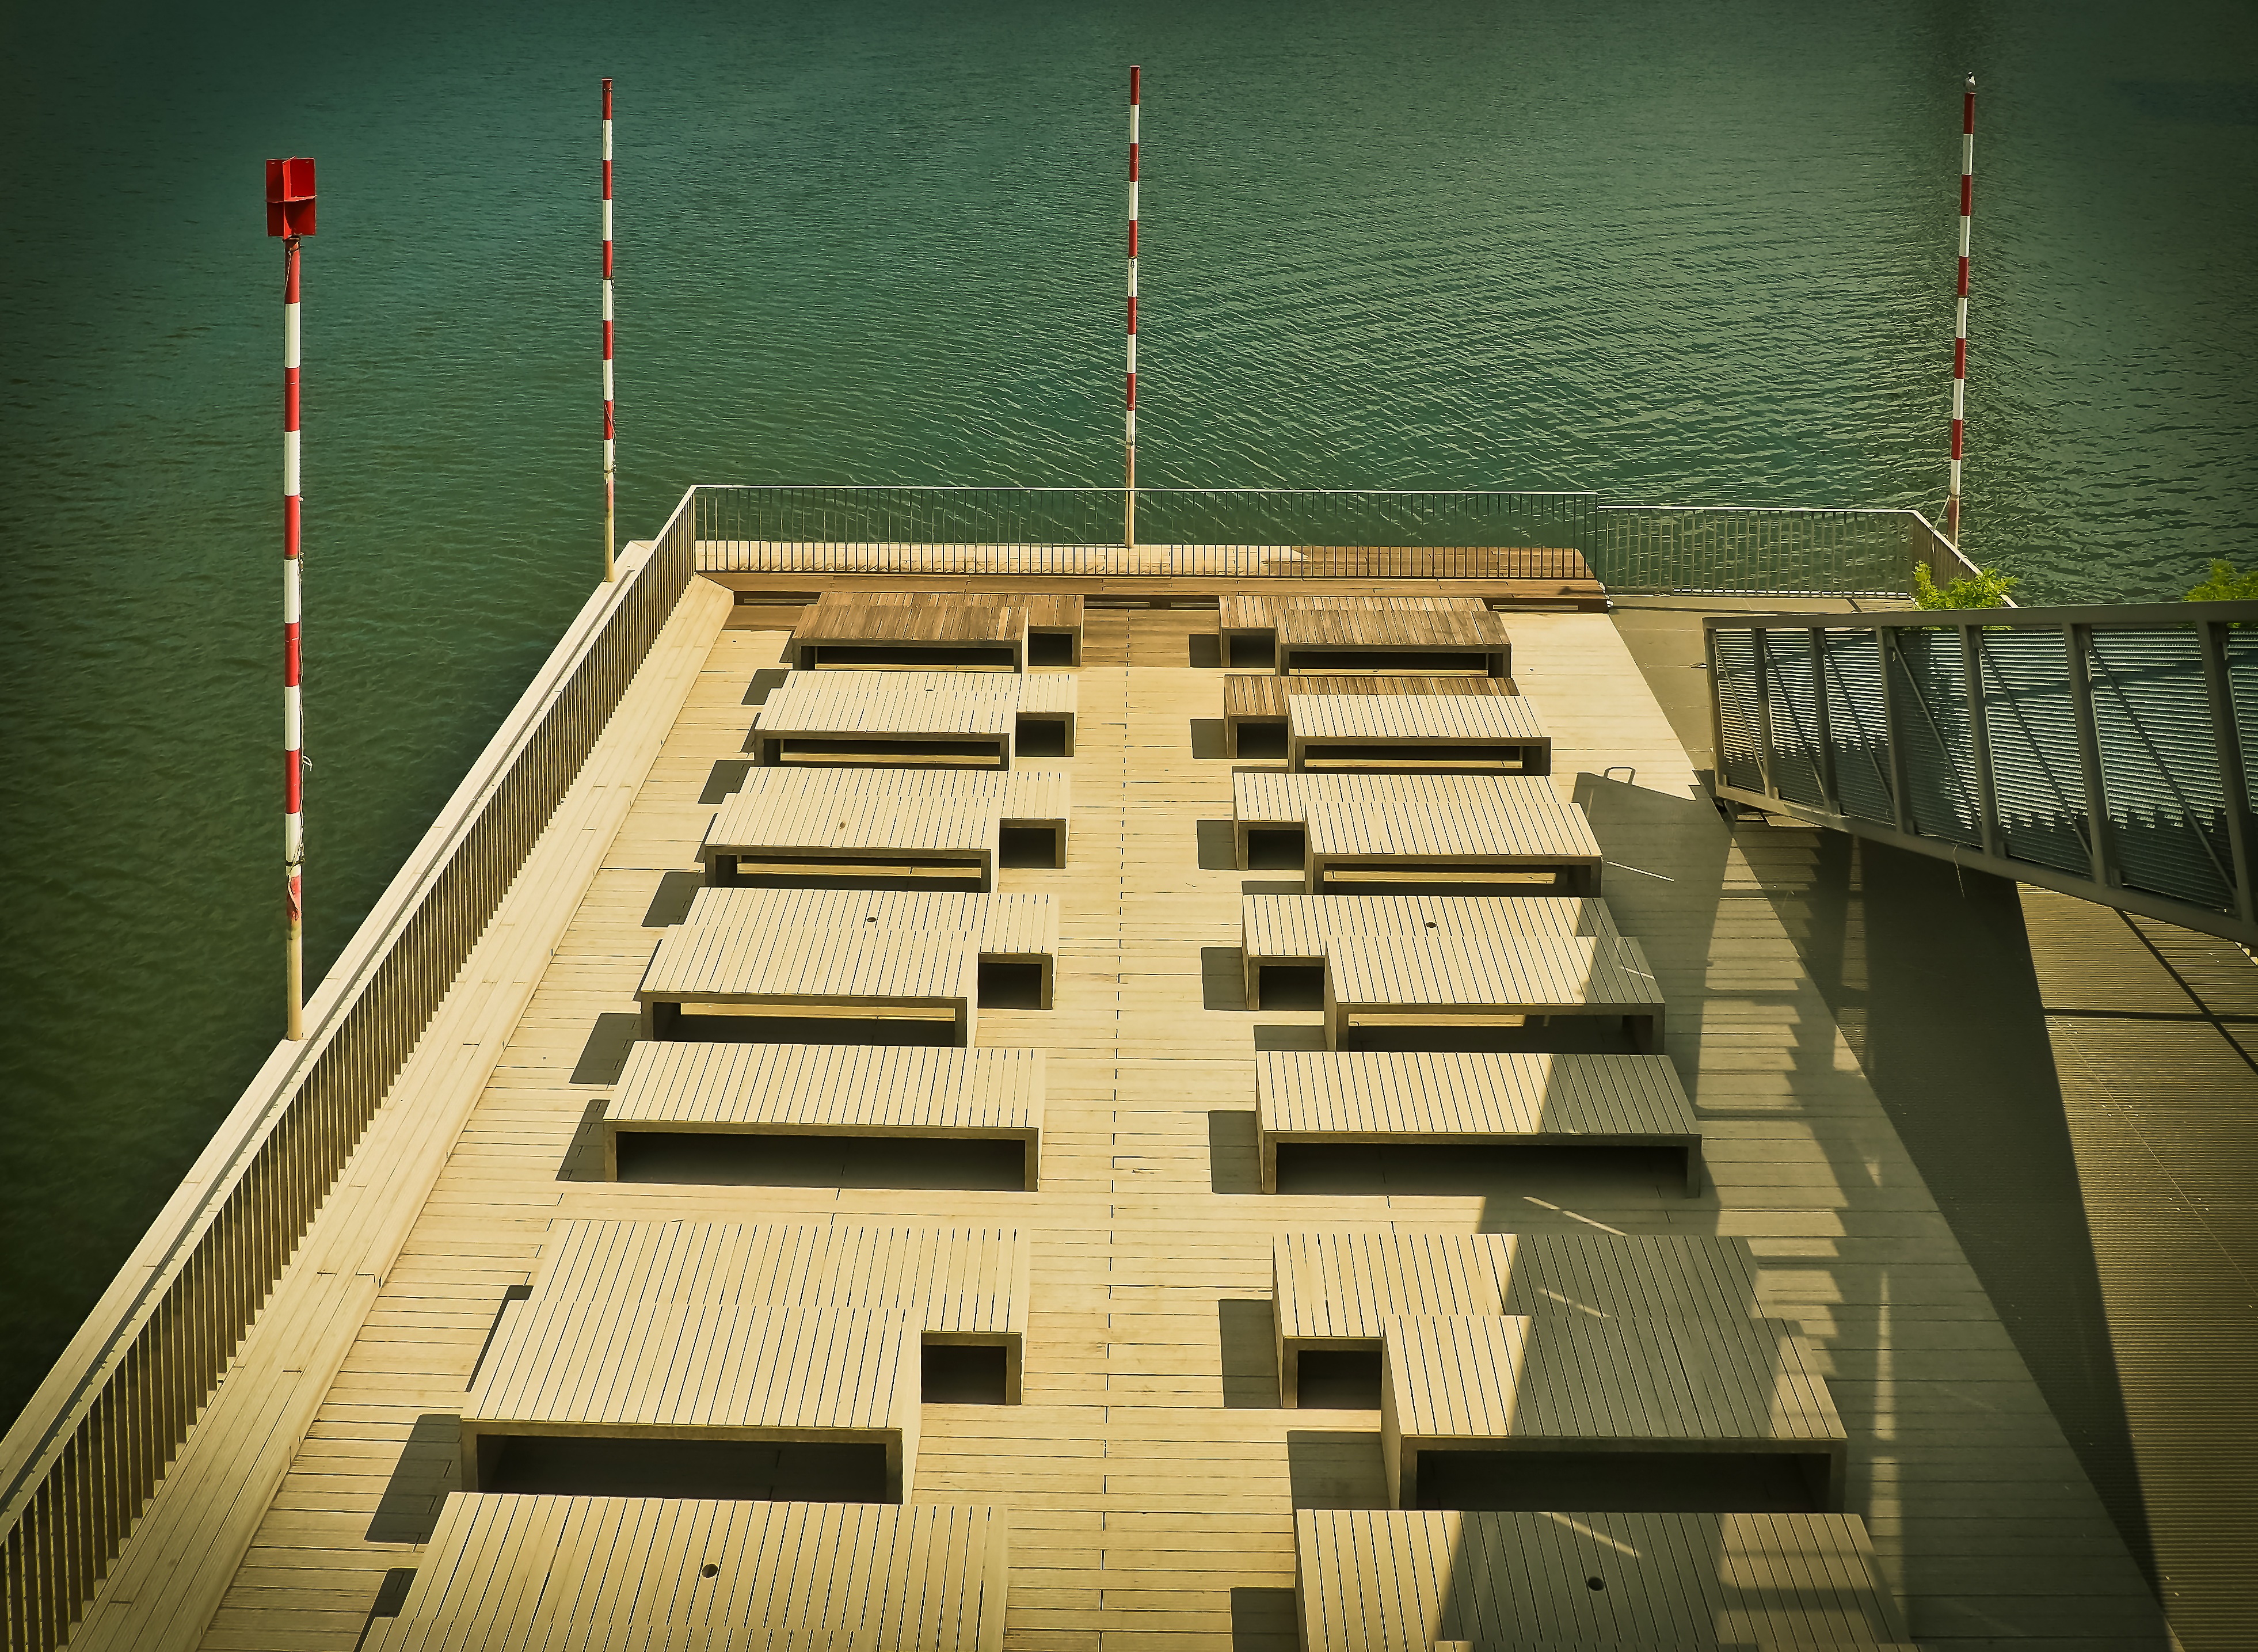
water, light, architecture, structure, seating, skyscraper, line, reflection, rest, port, lighting, stadium, docks, symmetry, maritime, shape, rhine, screenshot, investors, dusseldorf, sport venue